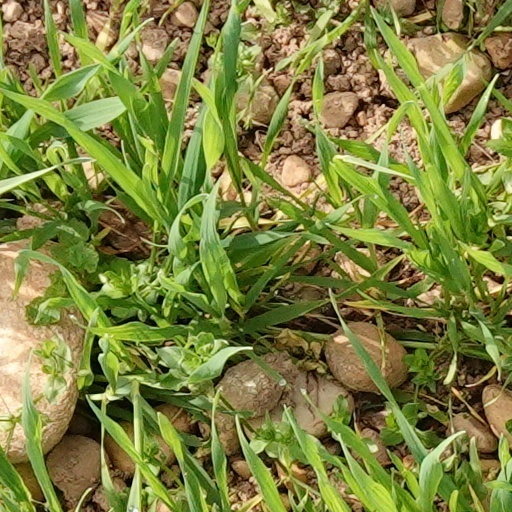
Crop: wheat